Helicopter Interdiction Tactical Squadron

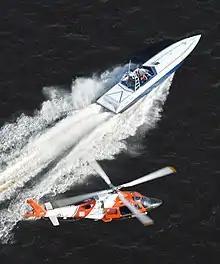
A HITRON MH-68A pursues a go-fast boat during drug interdiction training.

The unit originally flew leased MD 900 and MD 902 helicopters with the unofficial military designation of MH90 Enforcer. When the decision was made to make the squadron permanent and expand it to eight aircraft, Federal contracting laws required a competitive bid to choose a permanent aircraft for the mission.